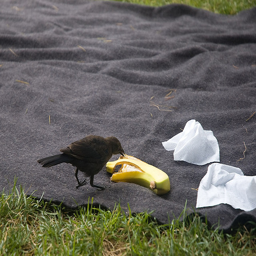
A bird standing on top of a black blanket next to a banana.
A bird is eating a banana sitting on a blanket.
A bird stands near a banana that sits on a black blanket.
A black bird is eating a banana on a blanket.
A crow picks at a banana next to some napkins on a blanket.